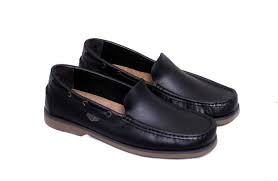
Label: Boat